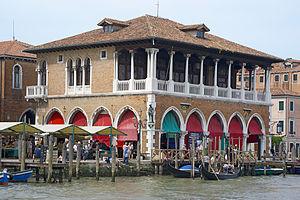
Pescheria (néogothique, XXe siècle) à Venise Italiano: Pescheria (neogotico, XX secolo) Venezia
Le Grand Canal est la principale artère maritime qui traverse Venise, en Italie.
San Polo est le plus petit des six sestieri de Venise.